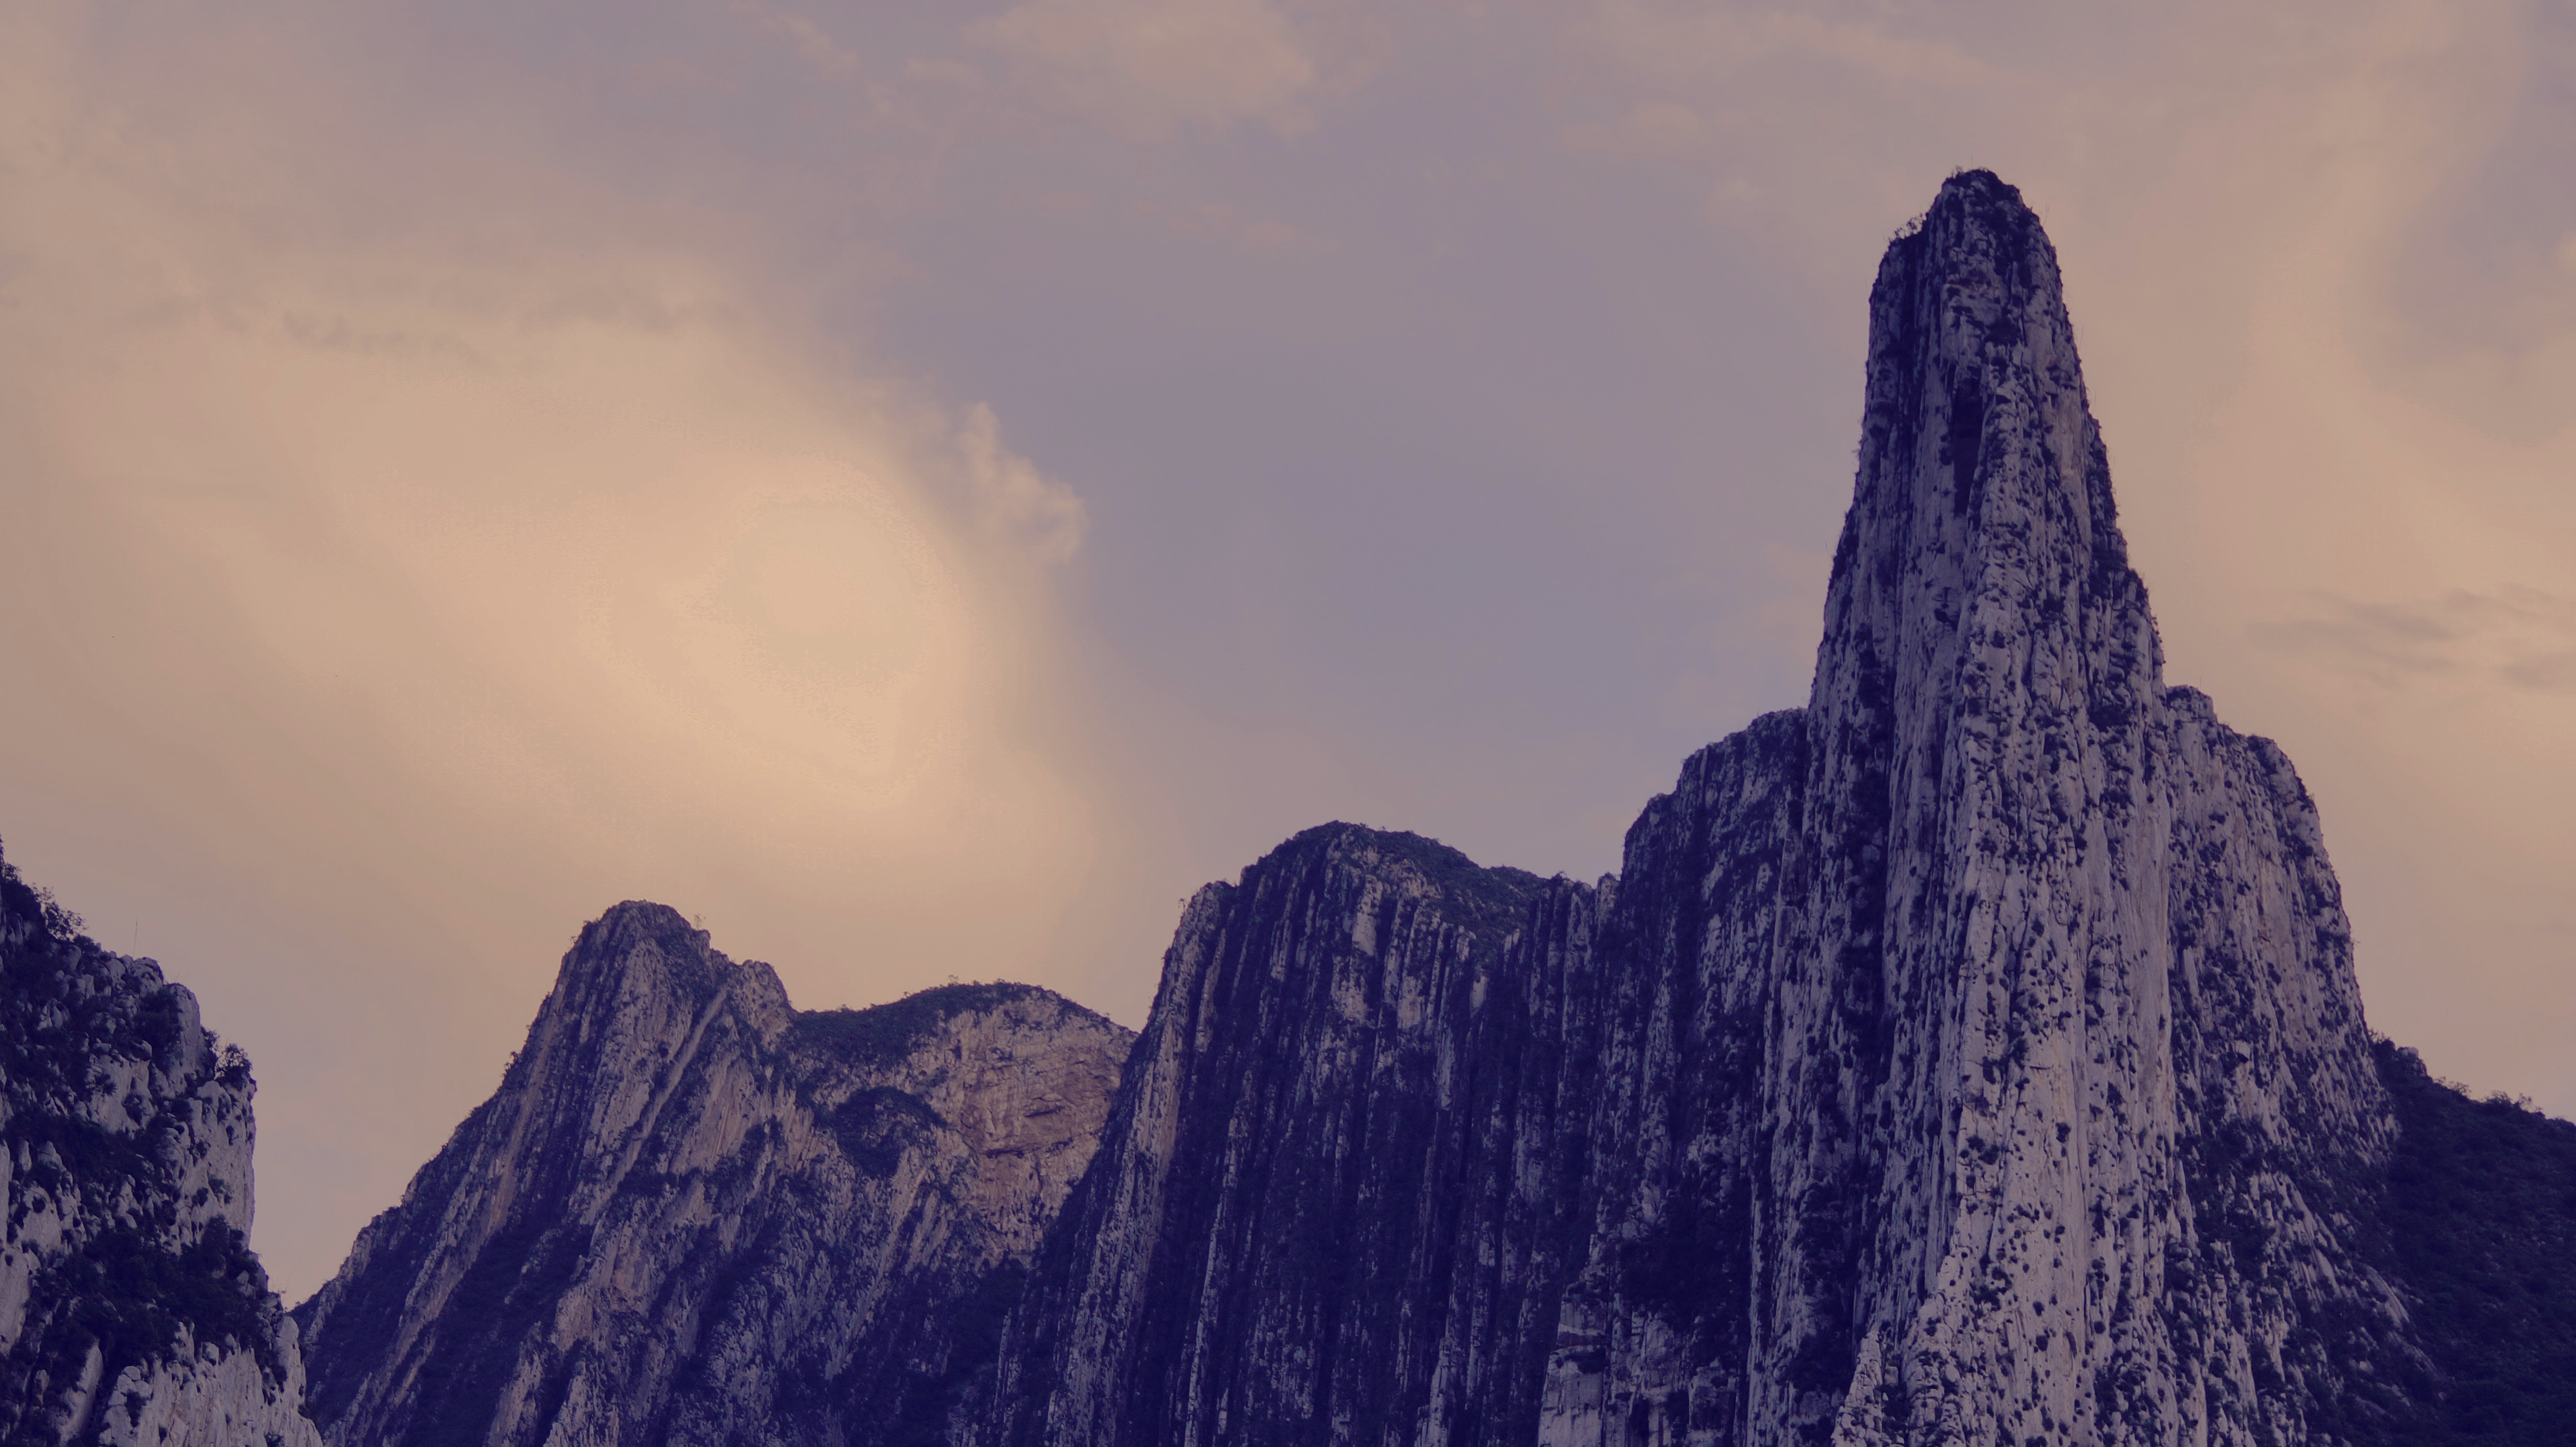
mountainous landforms, mountain, sky, rock, mountain range, landmark, cloud, atmospheric phenomenon, alps, massif, atmosphere, national park, summit, ridge, hill, geology, formation, landscape, valley, evening, badlands, outcrop, mount scenery, batholith, cliff, terrain, world, meteorological phenomenon, volcanic plug